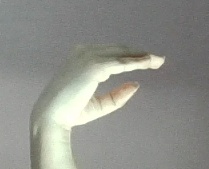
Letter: jeem